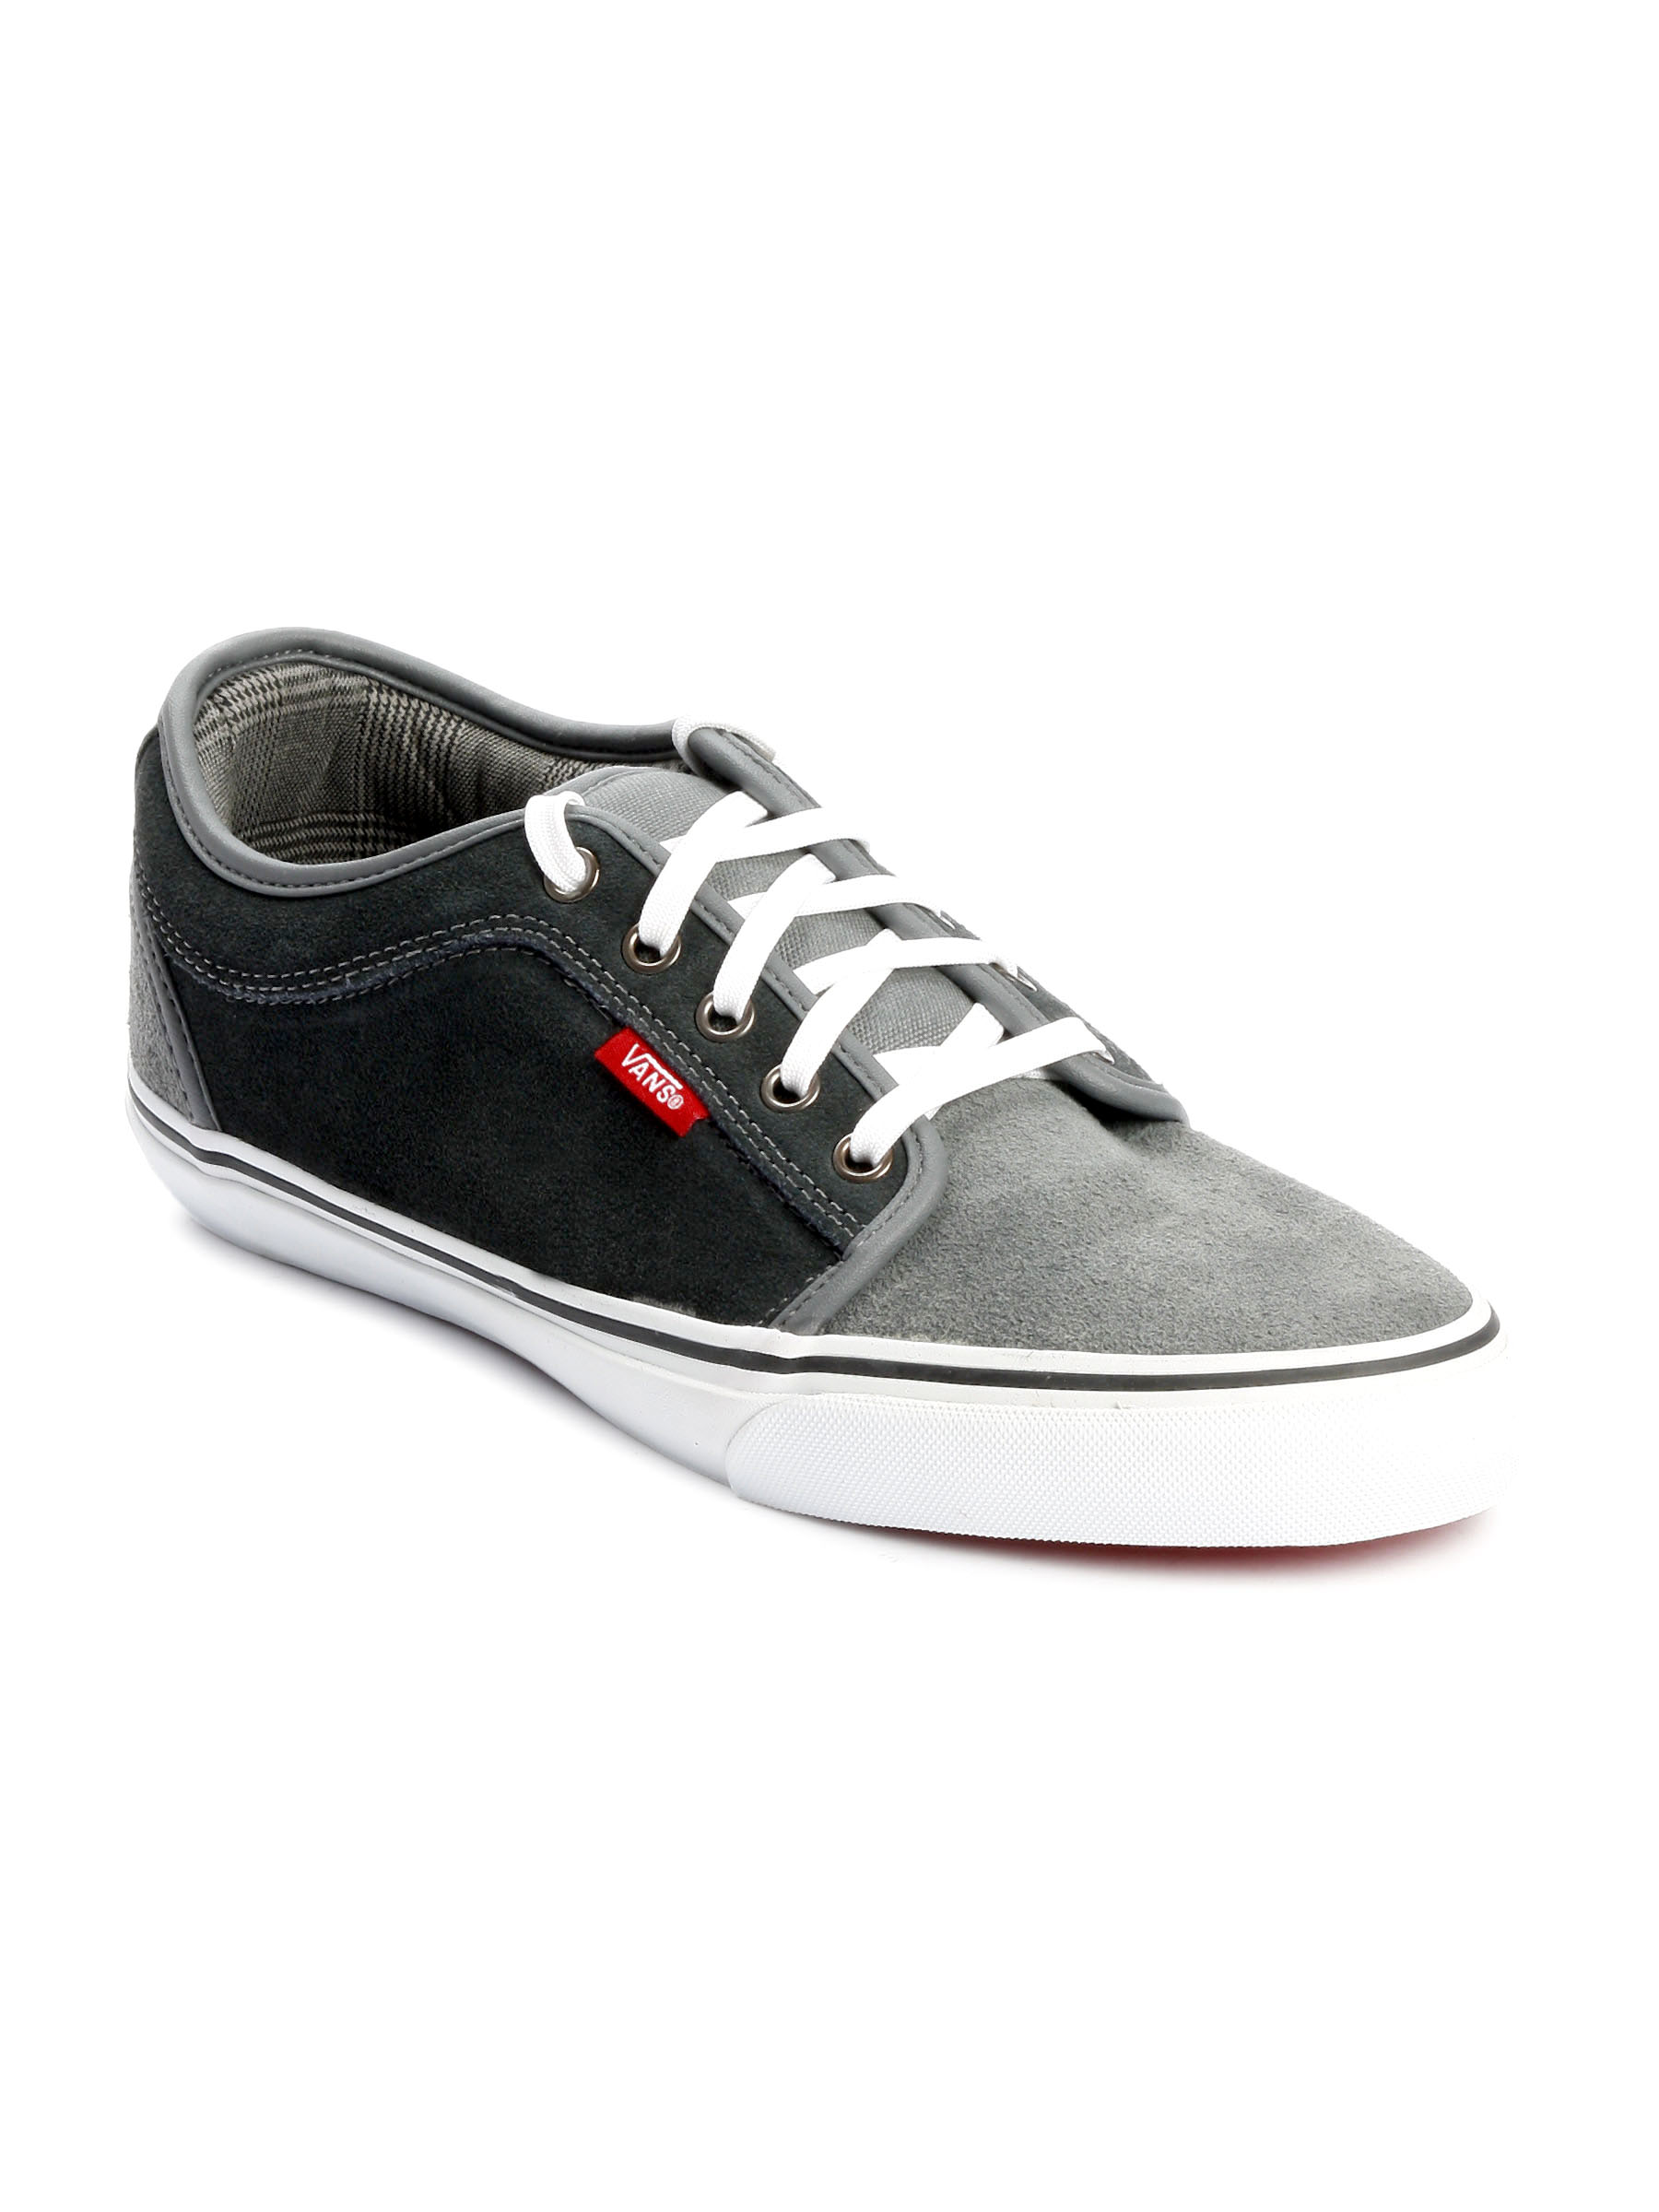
Vans Men Chukka Low Grey Casual Shoes
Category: Footwear / Shoes / Casual Shoes
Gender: Men
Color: Grey
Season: Fall 2011
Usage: Casual